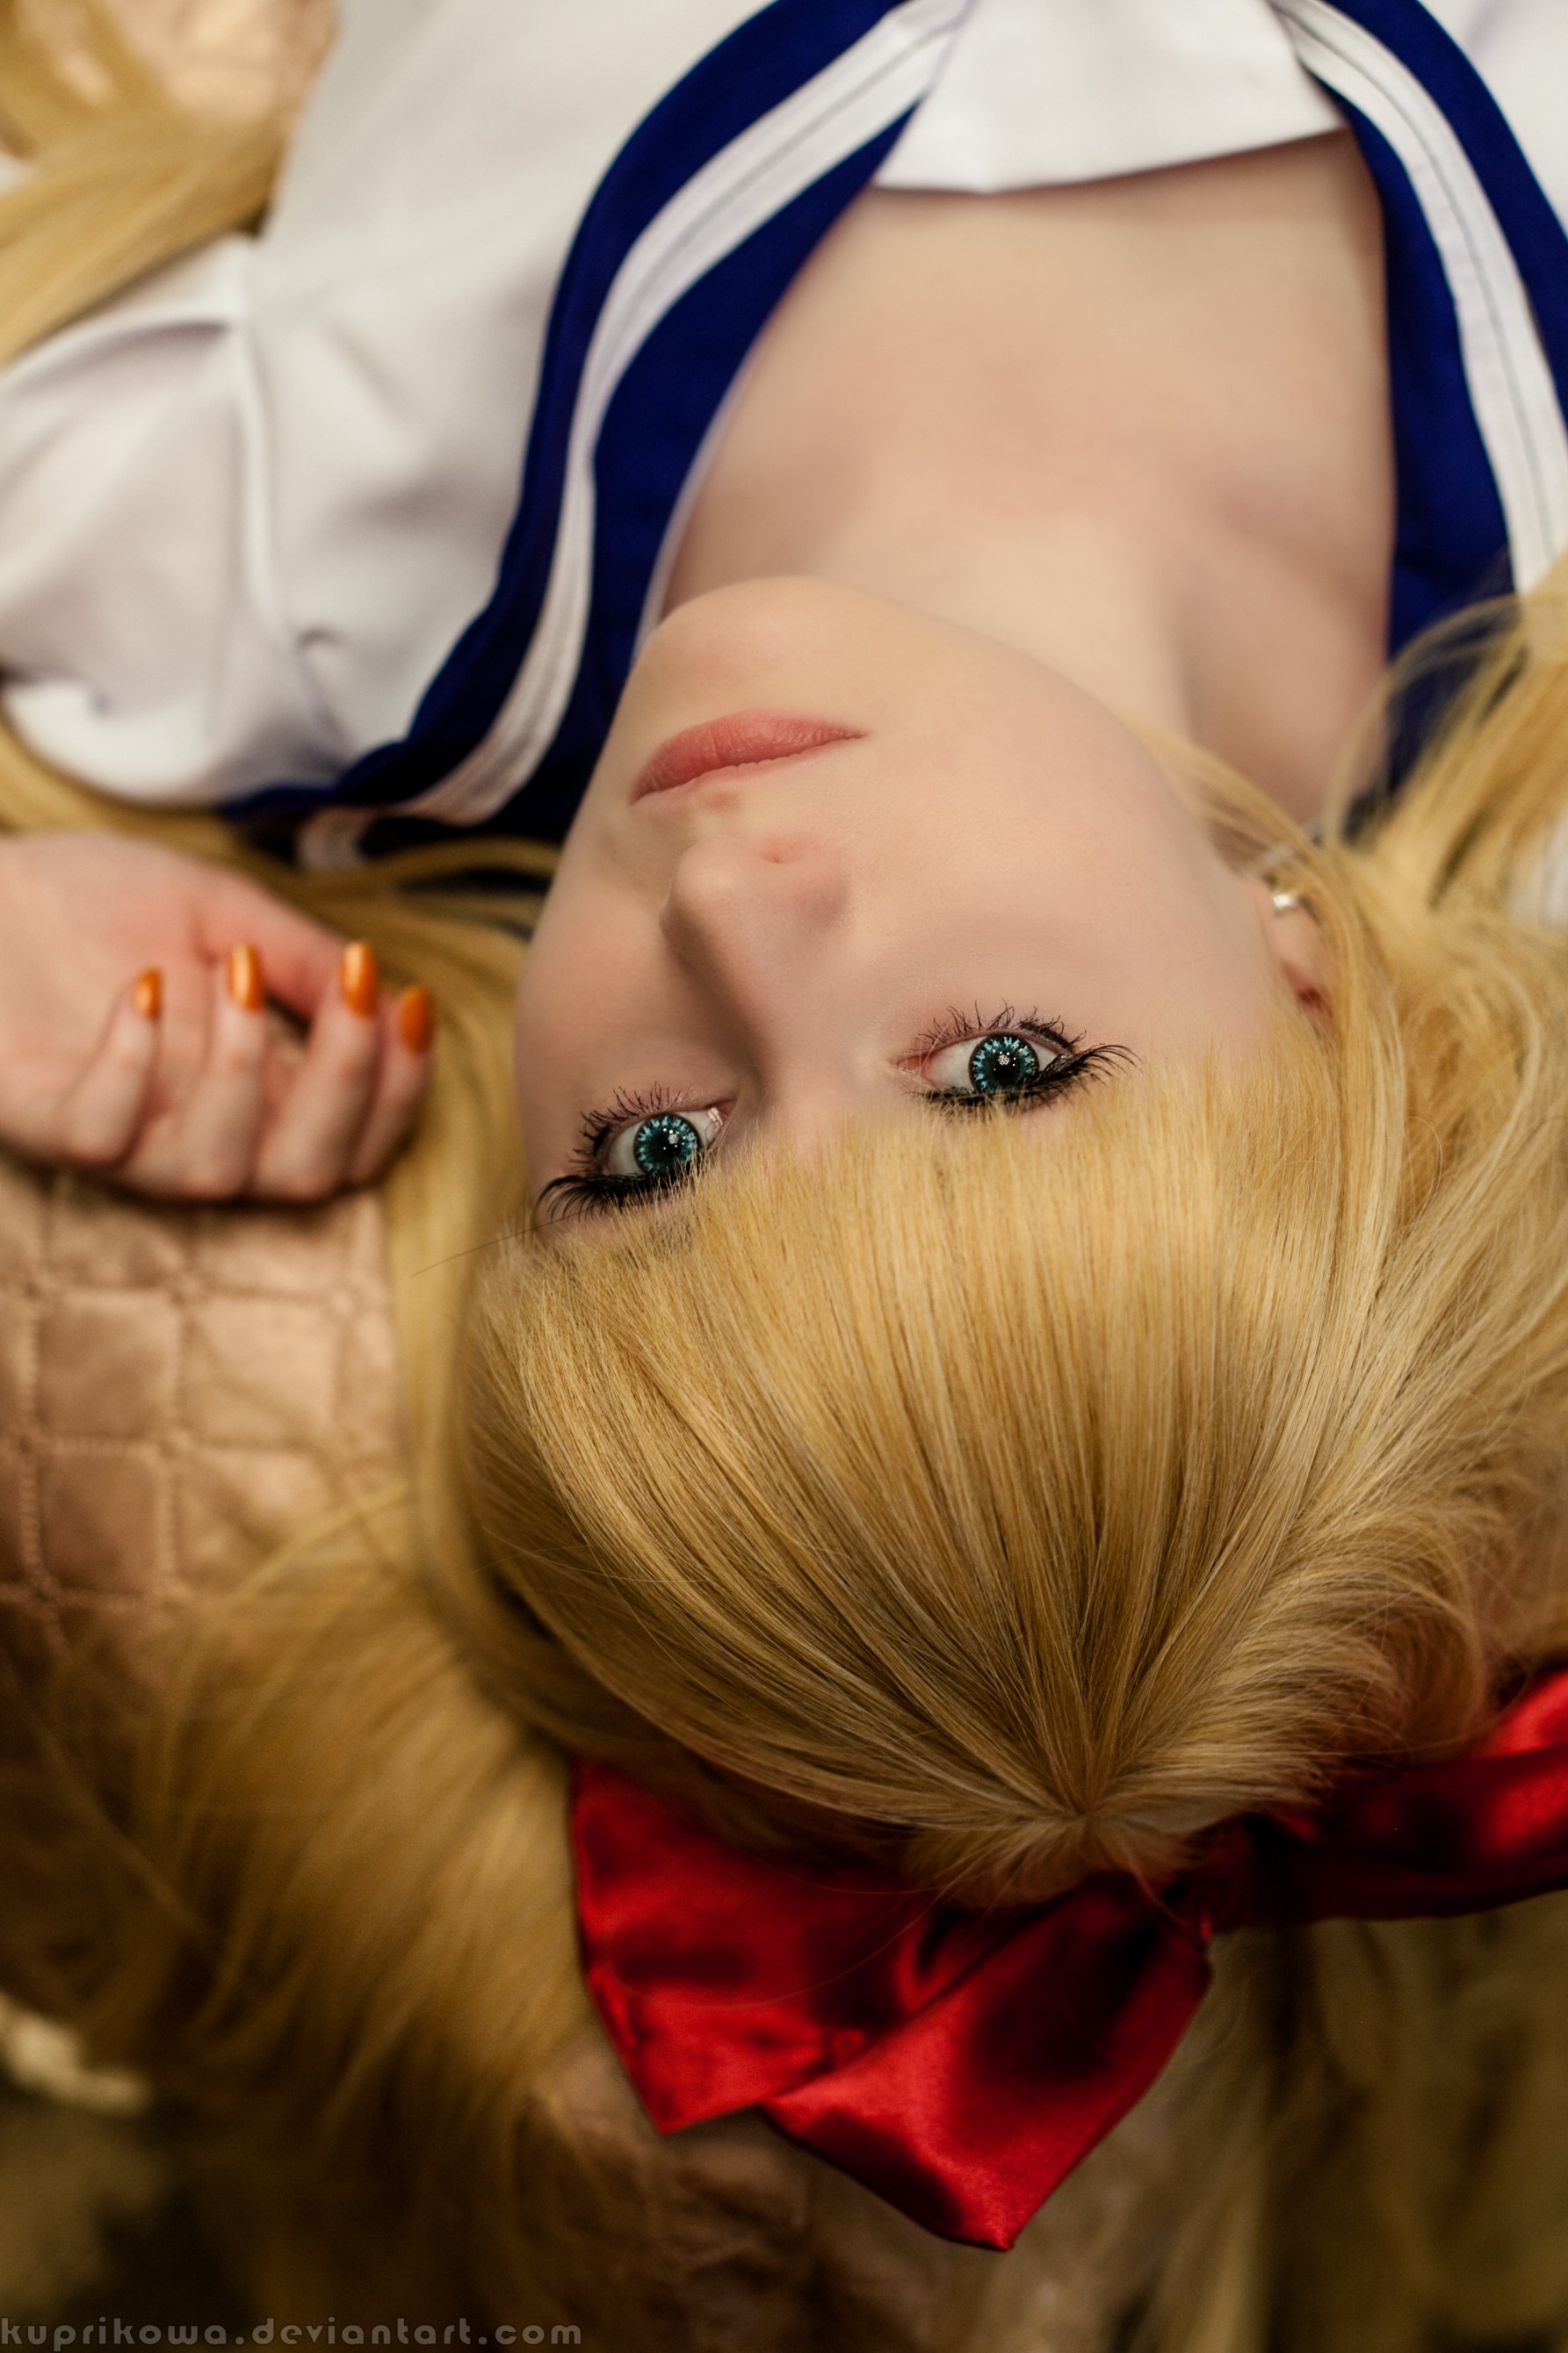
person, girl, hair, portrait, clothing, mouth, close up, human body, face, cosplay, girls, eye, head, skin, beauty, blond, organ, costume, interaction